Renaissance music

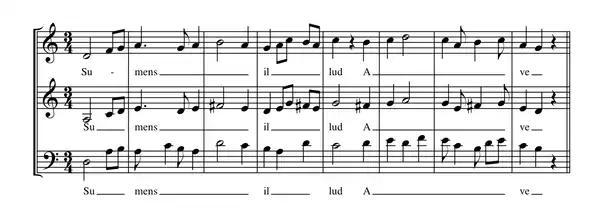
Portion of Du Fay's setting of "Ave maris stella", in fauxbourdon. The top line is a paraphrase of the chant; the middle line, designated "fauxbourdon", (not written) follows the top line but exactly a perfect fourth below. The bottom line is often, but not always, a sixth below the top line; it is embellished, and reaches cadences on the octave.

Many of Du Fay's compositions were simple settings of chant, obviously designed for liturgical use, probably as substitutes for the unadorned chant, and can be seen as chant harmonizations. Often the harmonization used a technique of parallel writing known as fauxbourdon, as in the following example, a setting of the Marian antiphon "Ave maris stella". Du Fay may have been the first composer to use the term "fauxbourdon" for this simpler compositional style, prominent in 15th-century liturgical music in general and that of the Burgundian school in particular. Most of Du Fay's secular (non-religious) songs follow the formes fixes (rondeau, ballade, and virelai), which dominated secular European music of the 14th and 15th centuries. He also wrote a handful of Italian ballate, almost certainly while he was in Italy. As is the case with his motets, many of the songs were written for specific occasions, and many are datable, thus supplying useful biographical information. Most of his songs are for three voices, using a texture dominated by the highest voice; the other two voices, unsupplied with text, were probably played by instruments.